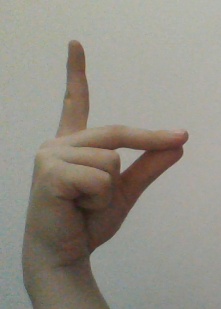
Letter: ta